Ishikawa Aviation Plaza

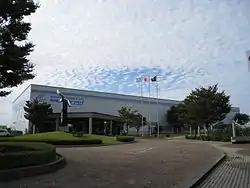

is an aerospace museum in the city of Komatsu, Ishikawa Prefecture, Japan. It is located next to Komatsu Airport.